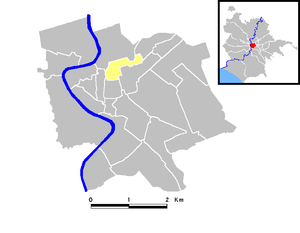
Colonna est l'un des 22 rioni de Rome. Il est désigné dans la nomenclature administrative par le code R.III.